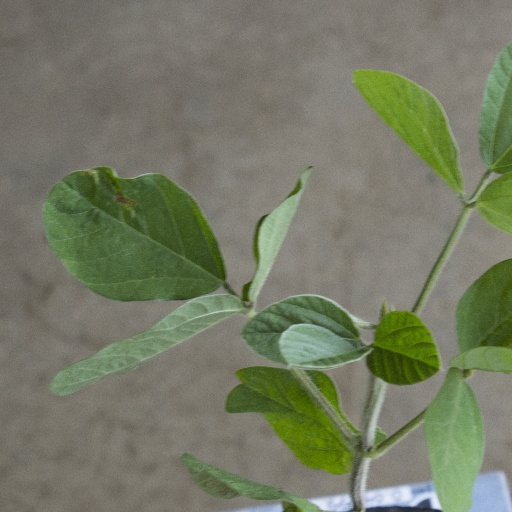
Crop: soybean